Malcolm Macnaughton (bishop)

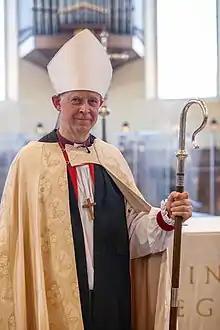
Macnaughton, Bishop of Repton

Macnaughton was ordained in the Church of England as a deacon in 1981 and as a priest in 1982. He served his curacy at St Andrew's Church, Haughton-le-Skerne in the Diocese of Durham from 1981 to 1985. He then spent five years as priest-in-charge of All Saints Church, Newton Hall in the same diocese: this church is an Anglican-Methodist local ecumenical partnership. In 1990, he moved to the Diocese of London, where he became team vicar of St. Leonard's, Shoreditch and St. John the Baptist, Hoxton. He was additionally area dean of Hackney from 1994 to 1999. After a parish reorganisation, he was vicar of St. John the Baptist, Hoxton from 2000 to 2002.